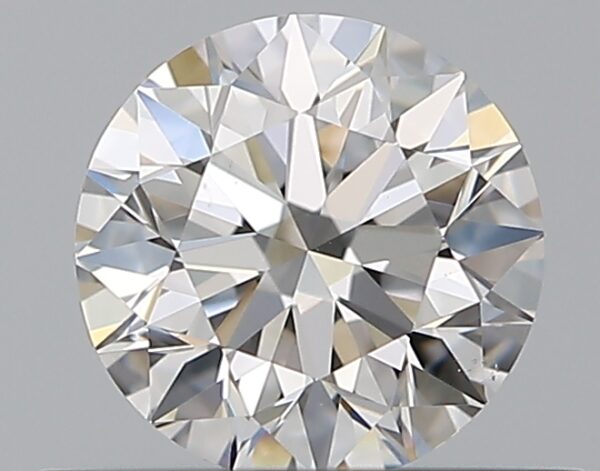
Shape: round
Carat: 0.5
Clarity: VS2
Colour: E
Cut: EX
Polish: EX
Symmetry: EX
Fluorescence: N
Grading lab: GIA
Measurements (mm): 5.06 x 5.08 x 3.17